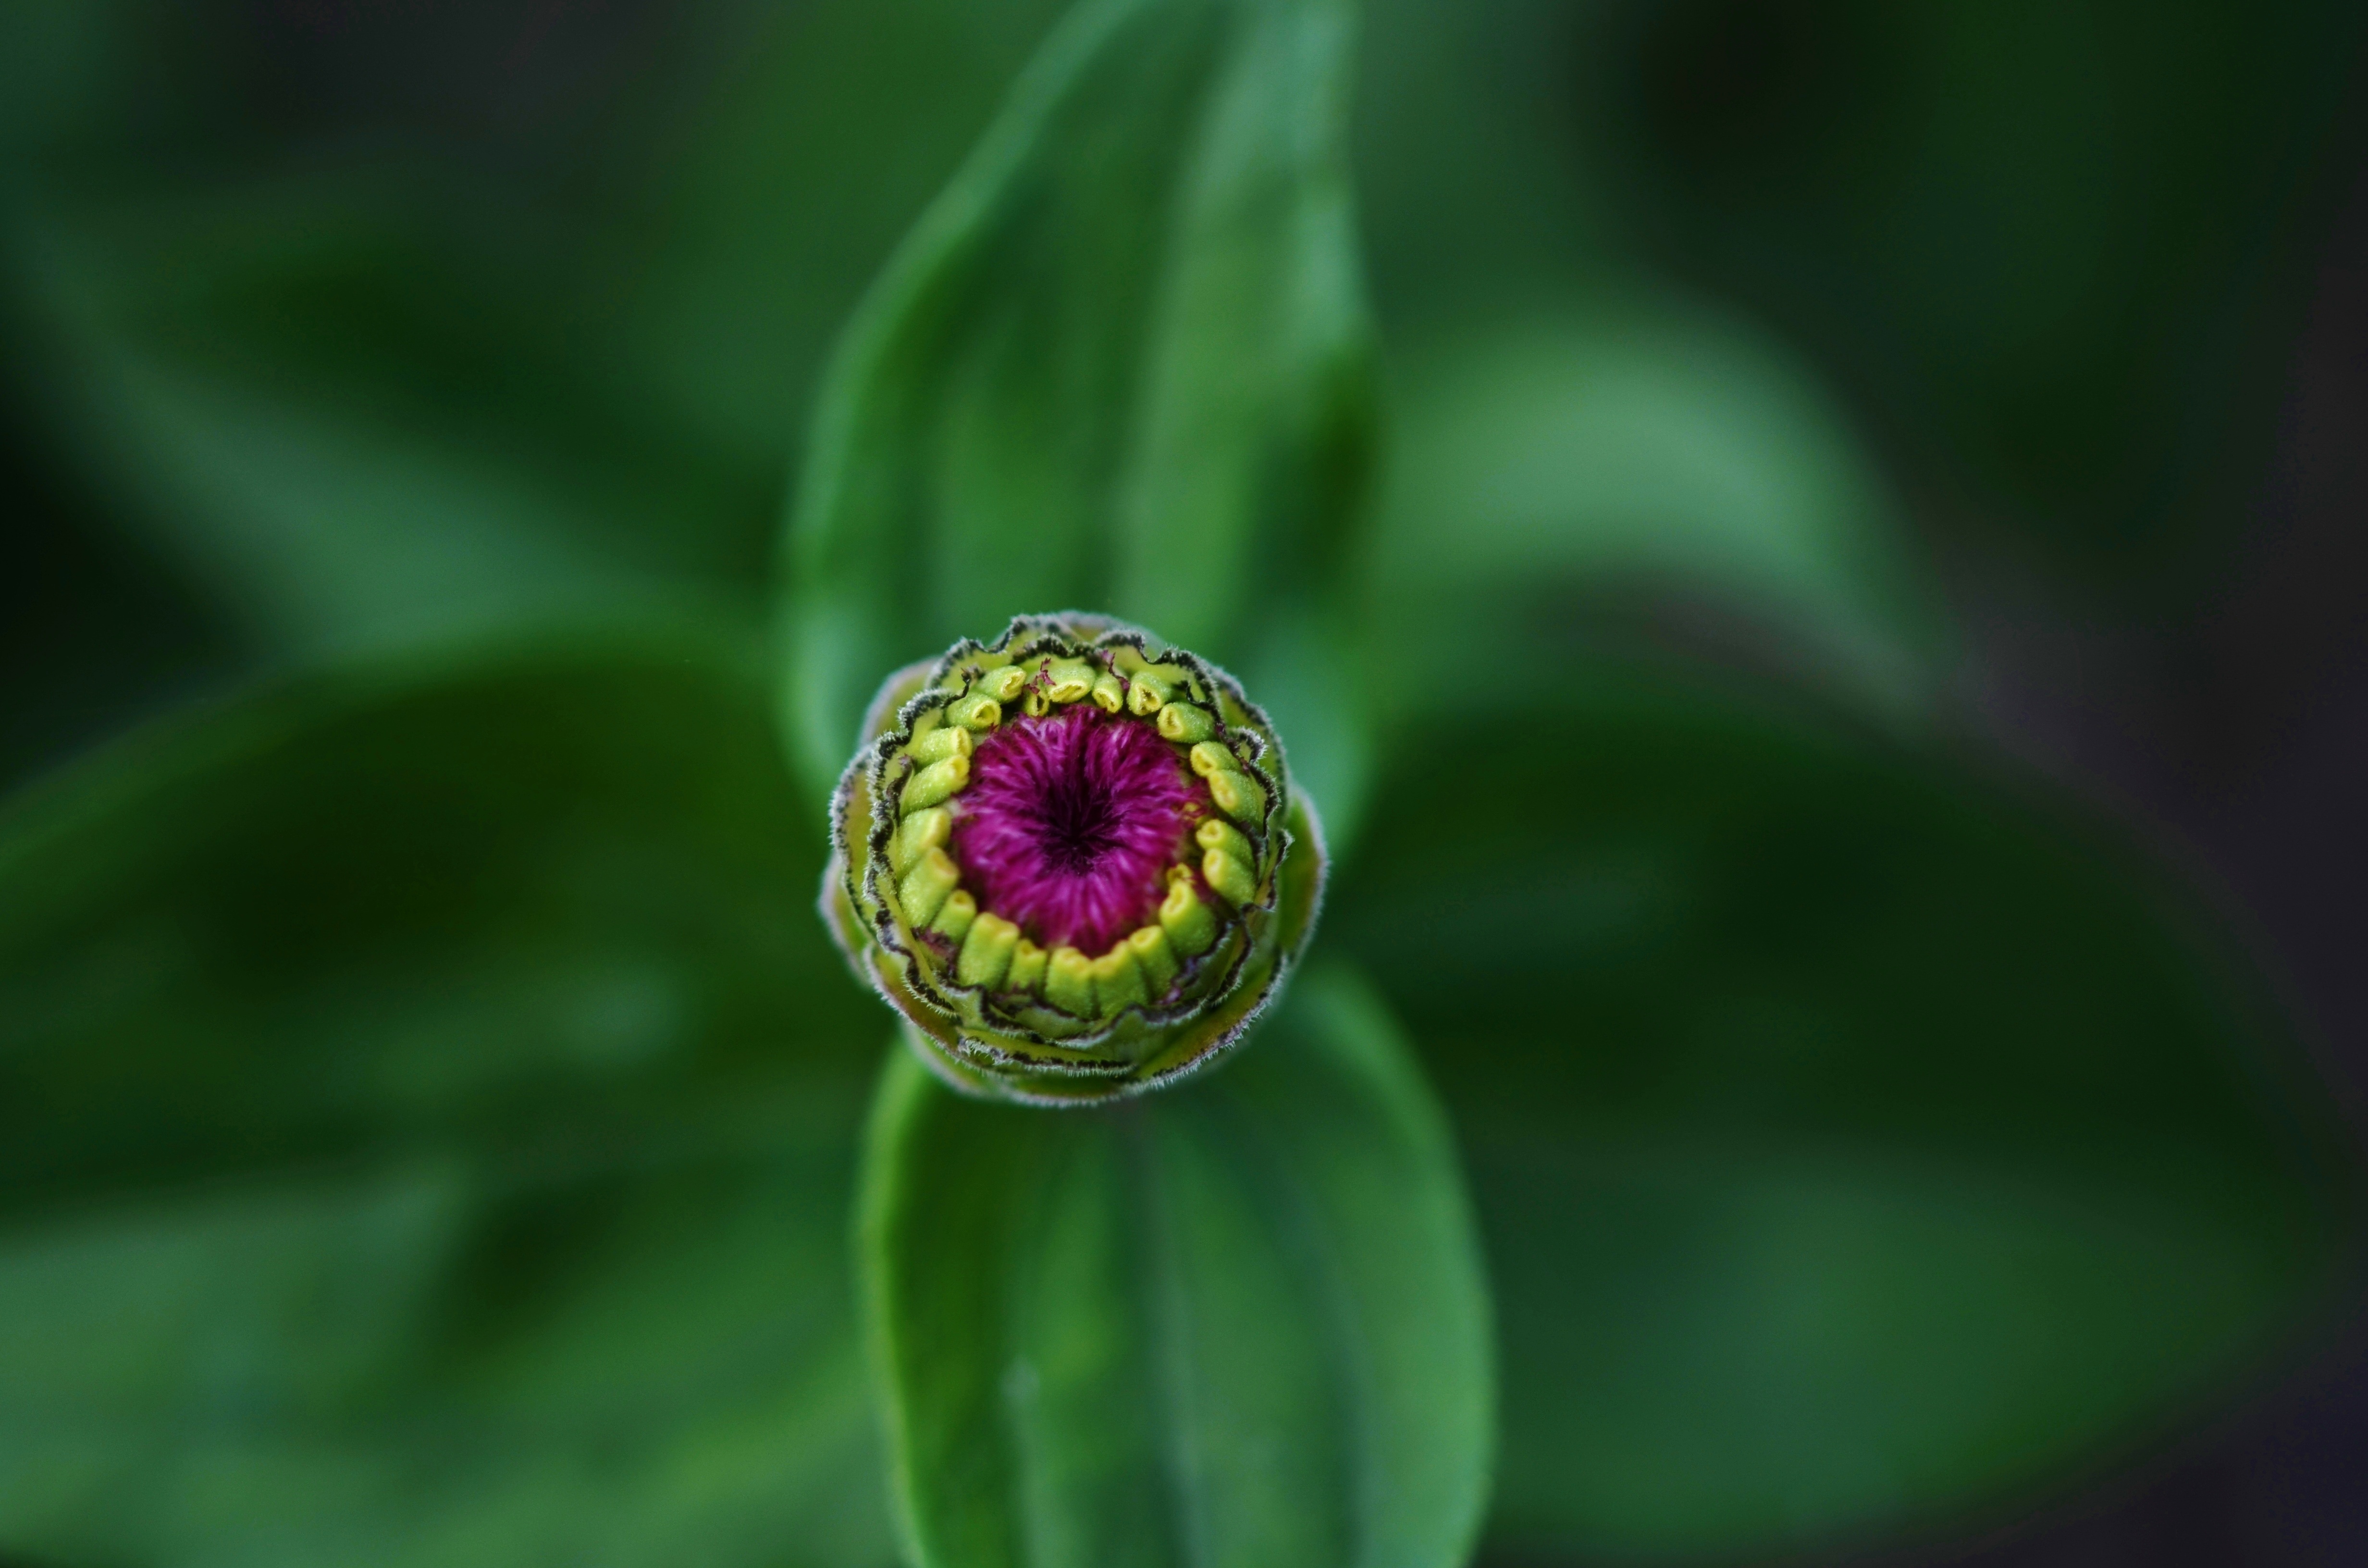
nature, dew, plant, photography, leaf, flower, petal, bloom, pollen, green, macro, natural, botany, garden, flora, wildflower, close up, leaves, bud, moisture, macro photography, flowering plant, plant stem, land plant